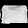
Label: Bag